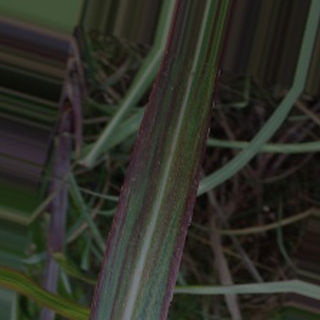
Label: sugarcane_bacterial_blight